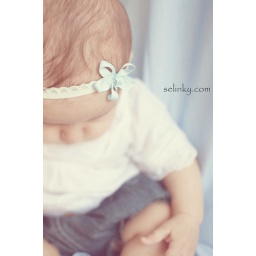
A little girl in blue